Missing You (South Korean TV series)

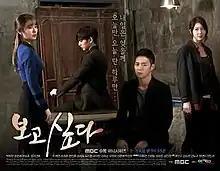
Promotional poster

Missing You (also known as I Miss You) is a 2012 South Korean television series starring Park Yoo-chun, Yoon Eun-hye, and Yoo Seung-ho. It aired on MBC from November 7, 2012 to January 17, 2013 on Wednesdays and Thursdays at 21:55 for 21 episodes.